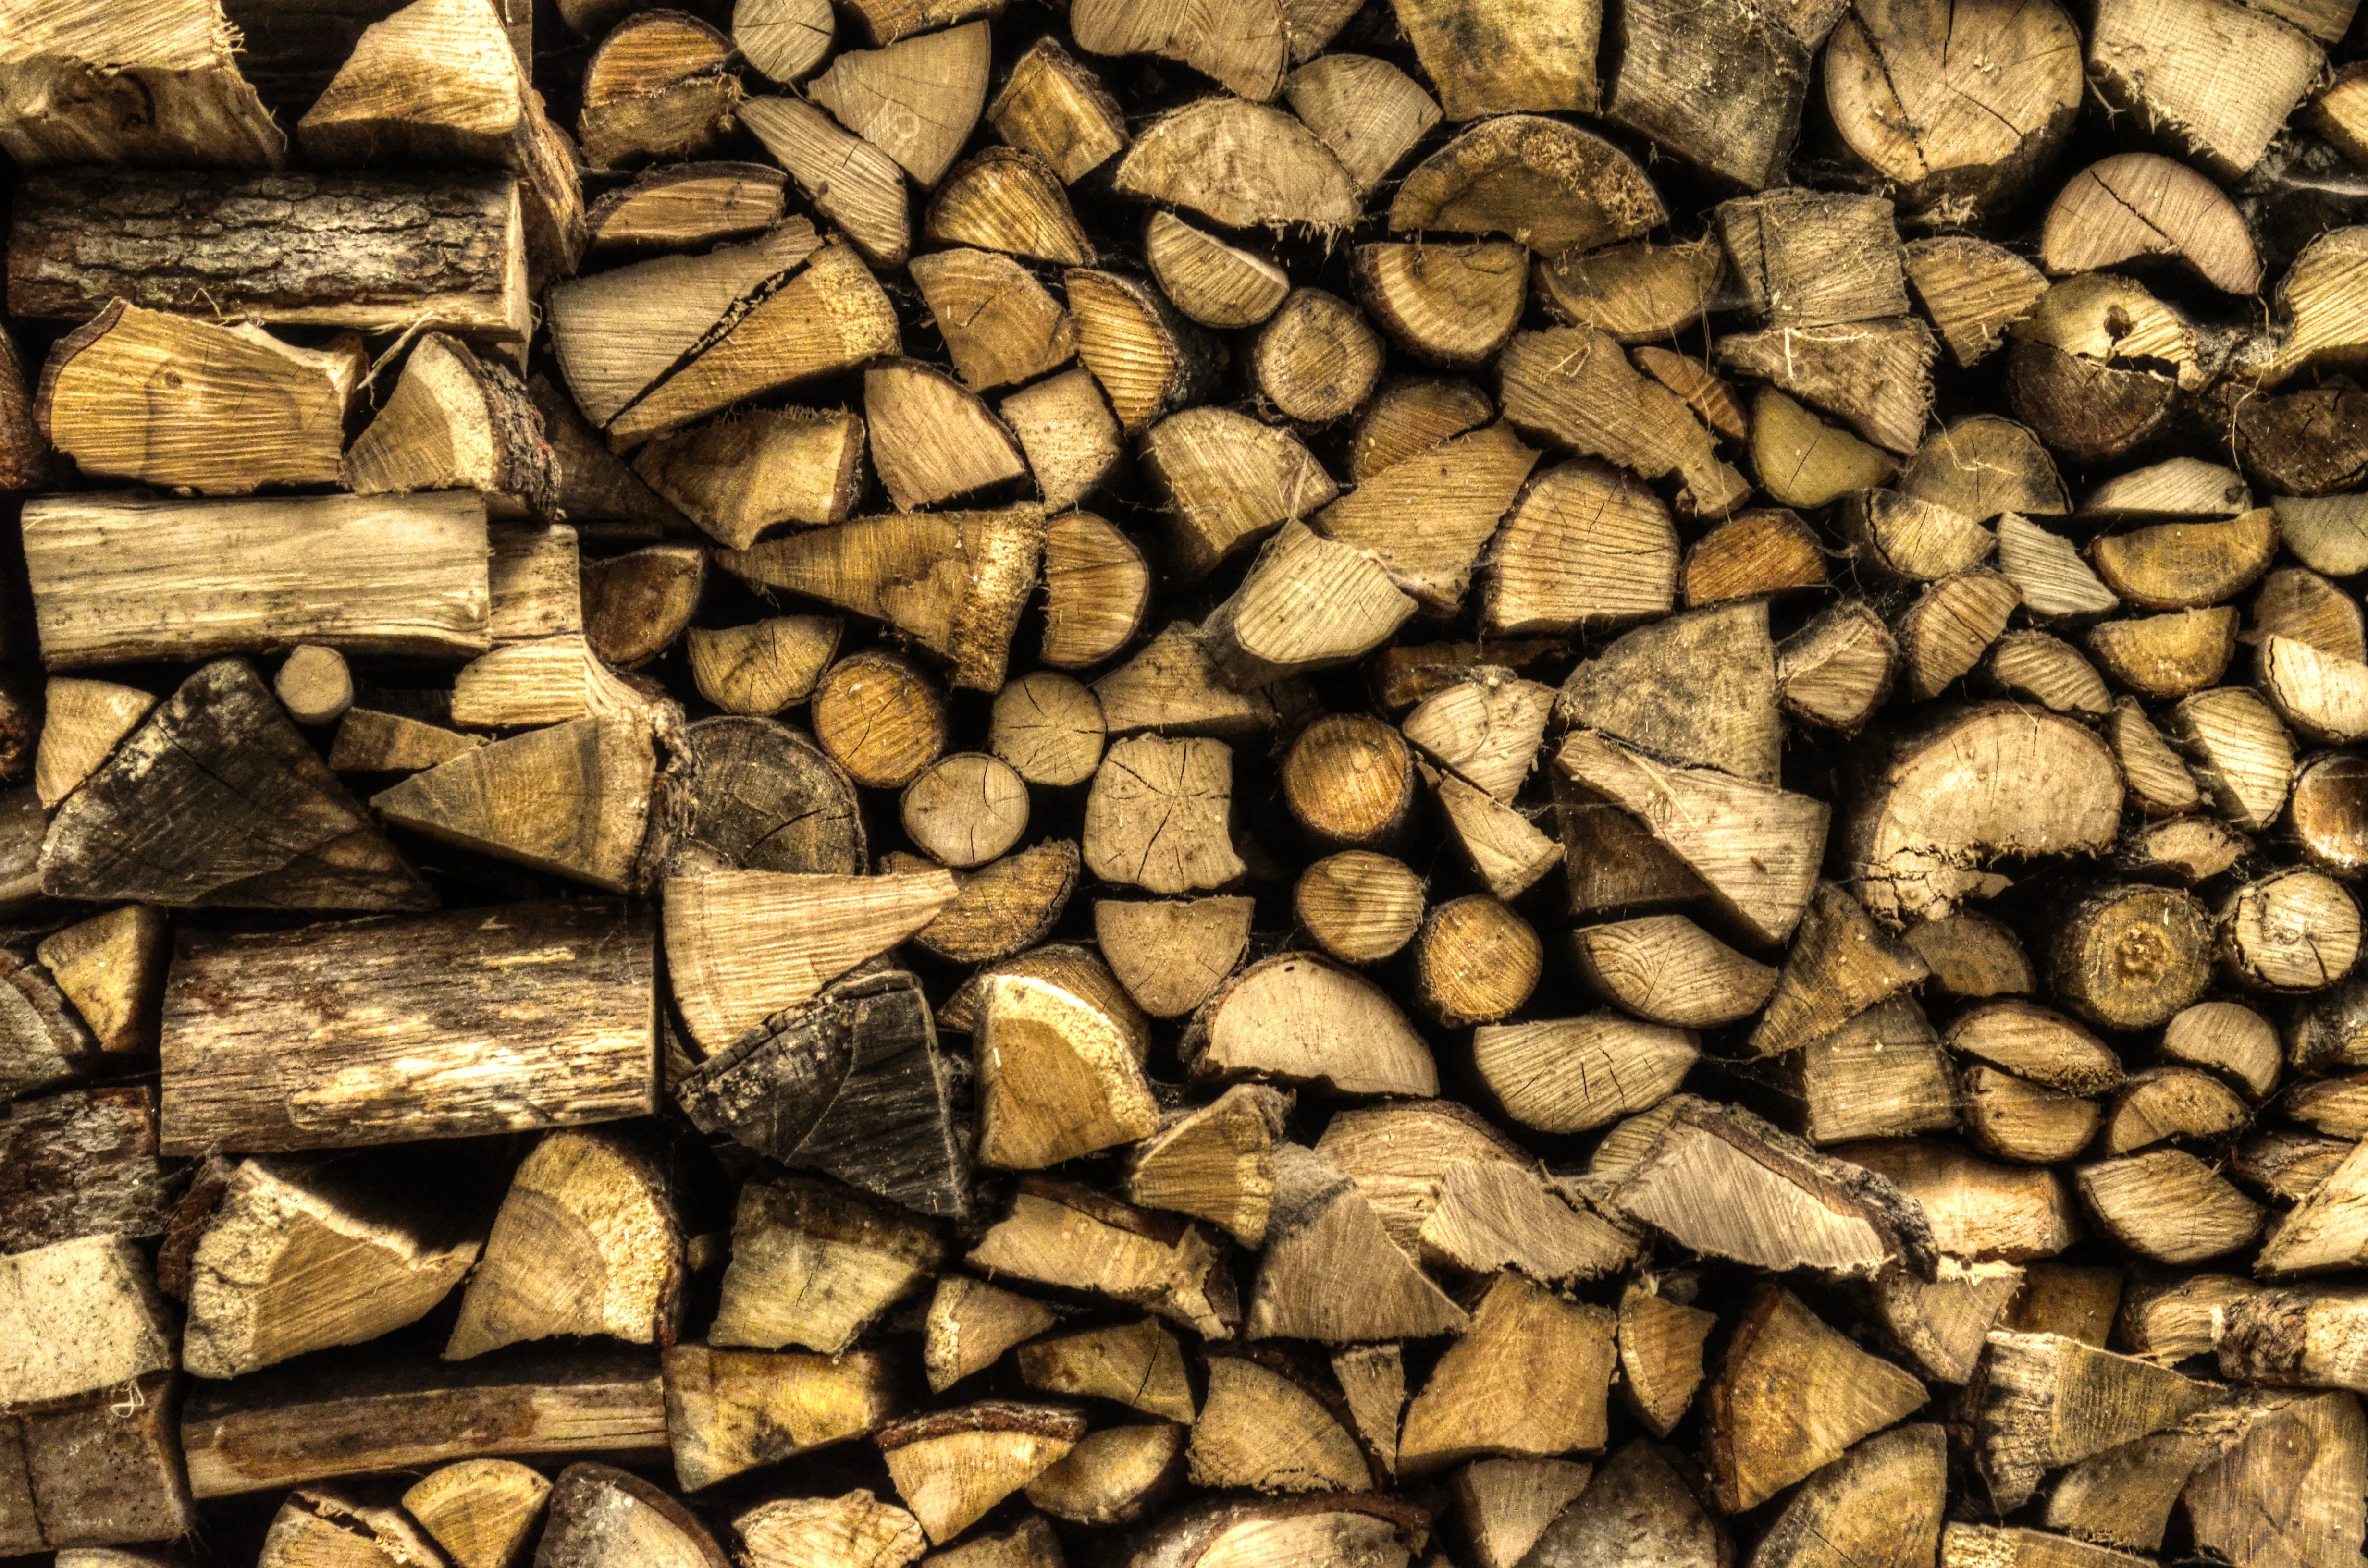
tree, forest, rock, branch, wood, texture, trunk, wall, pattern, soil, fireplace, stone wall, firewood, lumber, heat, material, close up, design, layered, combs thread cutting, holzstapel, wood for the fireplace, ancient history